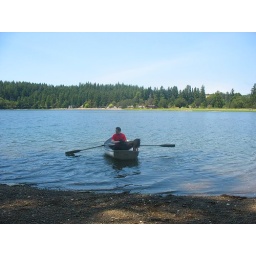
joshy and bear cub, sittin' in a boat